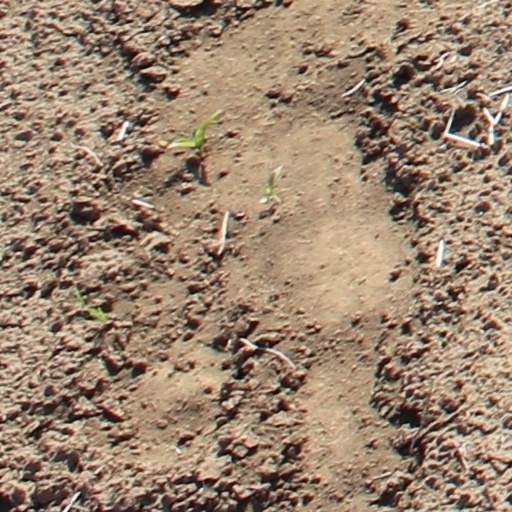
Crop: wheat